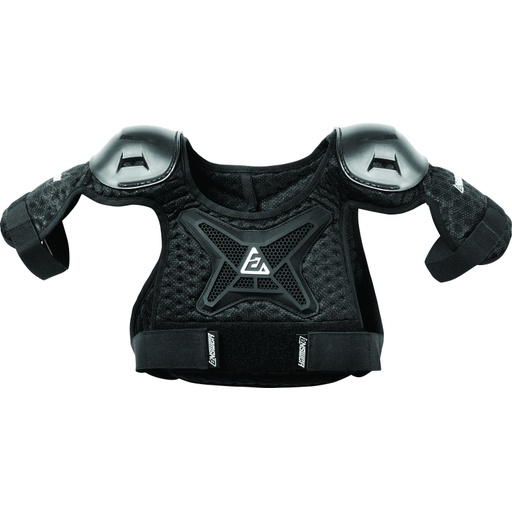
Answer Peewee Roost Guard Black - Large/XL
Brand: Answer
Category: Sporting Goods > Athletics > Figure Skating & Hockey > Hockey Protective Gear > Hockey Shoulder Pads & Chest Protectors